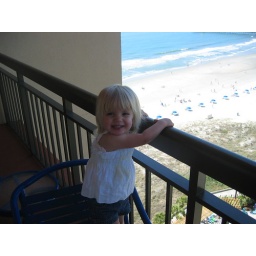
Amanda looking as cute as can be on the balcony in our hotel room.